Social game

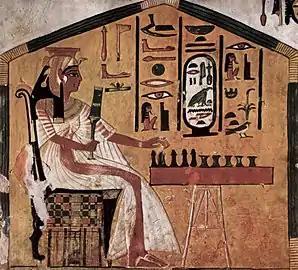
Queen Nefertari playing at Senet

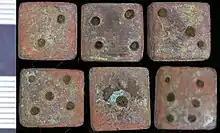
The six sides of a Roman die, found in Britain

The oldest evidence of board games are pictorial representations of players as well as excavated game boards from Ancient Egypt – there mostly as grave goods – and from Babylonia. However, it is generally not doubted that such games had been played earlier, for example on playing fields that were drawn in the sand, as is still common today in mancala games in Africa (pictured). A board for the Royal Game of Ur unearthed in the royal cemetery of the Sumerian city of Ur dates to 2600 to 2400 BC. In 2006, a 3,500-year-old Senet game made of wood and ivory was discovered. The game is therefore a little older than the Senet games found in the tomb of Tutankhamun.